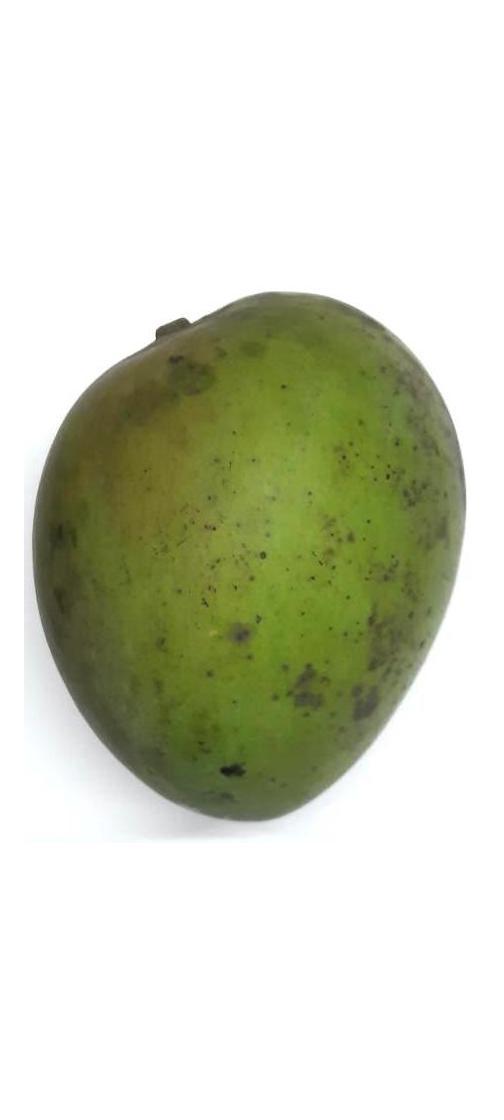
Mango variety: Harivanga